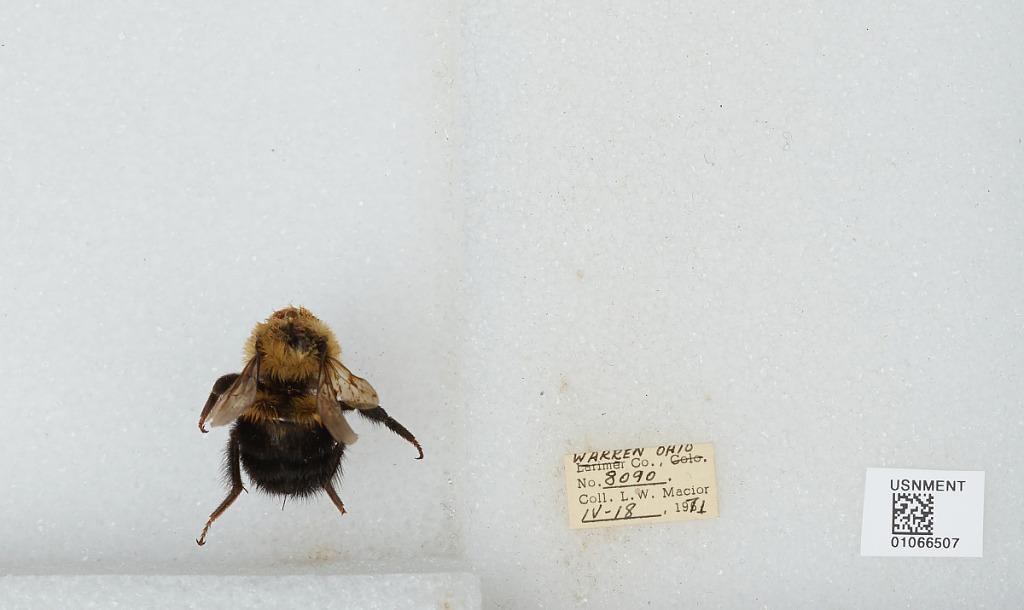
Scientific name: Bombus (Pyrobombus) bimaculatus Cresson
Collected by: L. Macior
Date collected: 1971-4-18
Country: United States
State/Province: Ohio
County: Warren
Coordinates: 39.4242, -84.1856